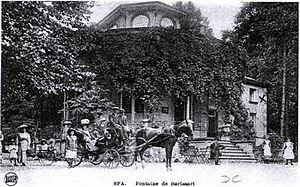
Source
Le ru du barisart est un cours d'eau s'écoulent depuis les hauteurs de la commune de Spa jusque dans la vallée du Wayai, son ruisseau récolteur. Il est donc par intermédiaire du Wayai puis de la Hoegne, la Vesdre et l'Ourthe, un sous-affluent de la Meuse.
La source de Barisart est une source de la région de Spa. Il s'agit d'un pouhon, source ferrugineuse et carbo-gazeuse typique de la haute-Ardenne. Ses eaux sont issues du massif de la fagne de Malchamps. L'eau s'écoue pour devenir le ru du barisart; affluent du Wayai.